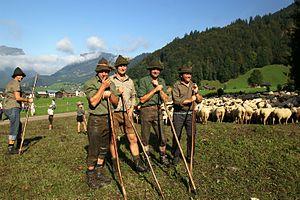
Cet article recense les pratiques inscrites au patrimoine culturel immatériel en Autriche.